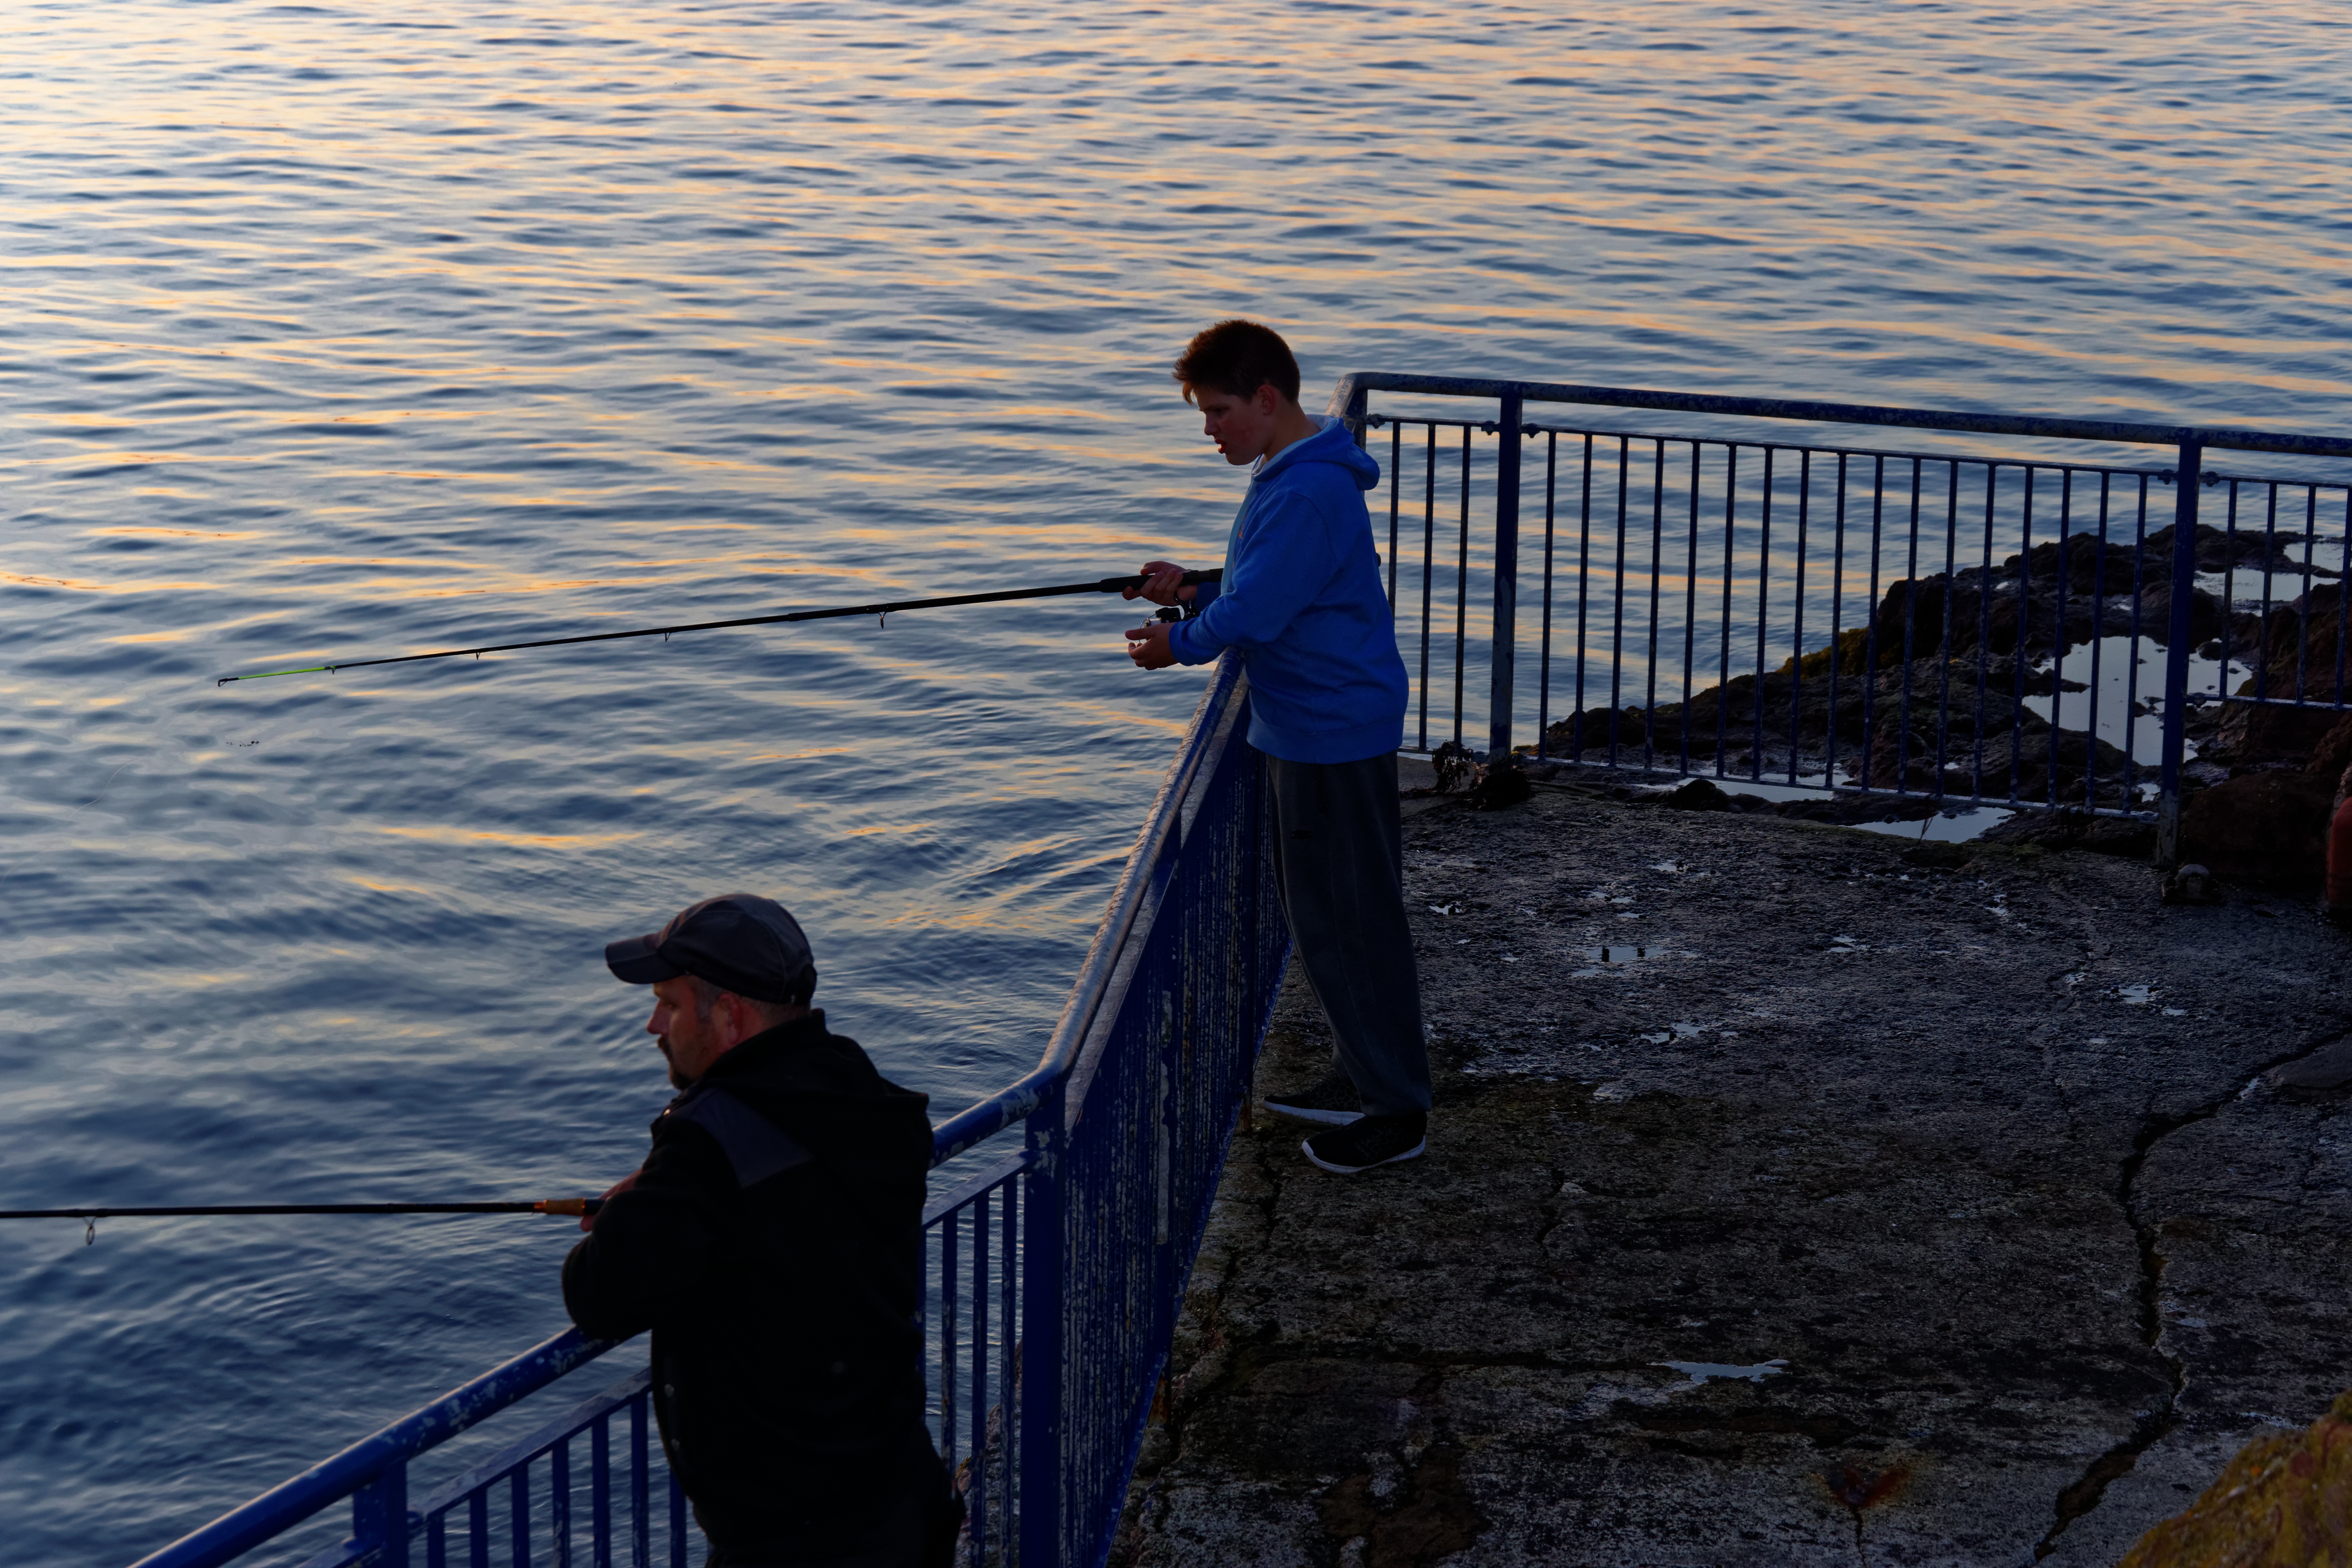
man, sea, coast, water, outdoor, ocean, silhouette, person, people, sunset, sport, boy, recreation, dusk, evening, vehicle, fishing, fisherman, bay, fish, leisure, relaxation, rod, fishermen, catch, hobby, fishing rods, anglers